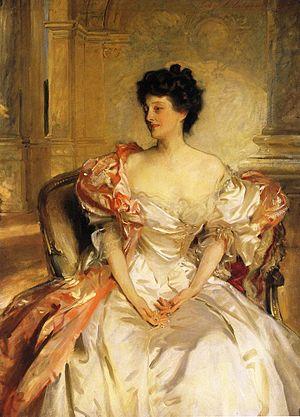
Henry William John Byng, 4ᵉ comte de Strafford est un pair et courtisan britannique.